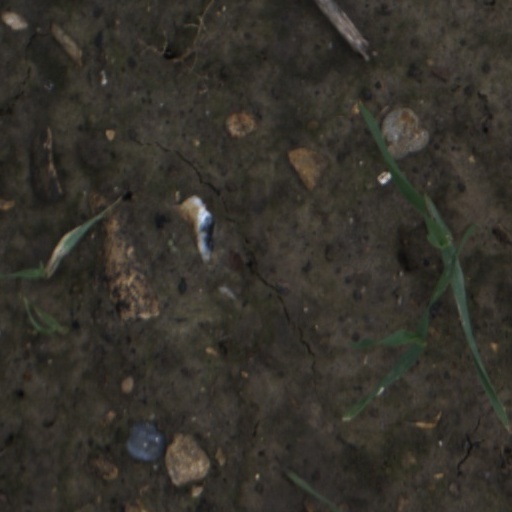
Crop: wheat